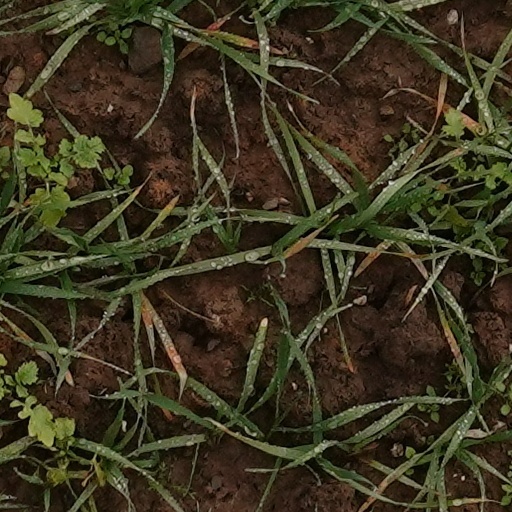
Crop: wheat